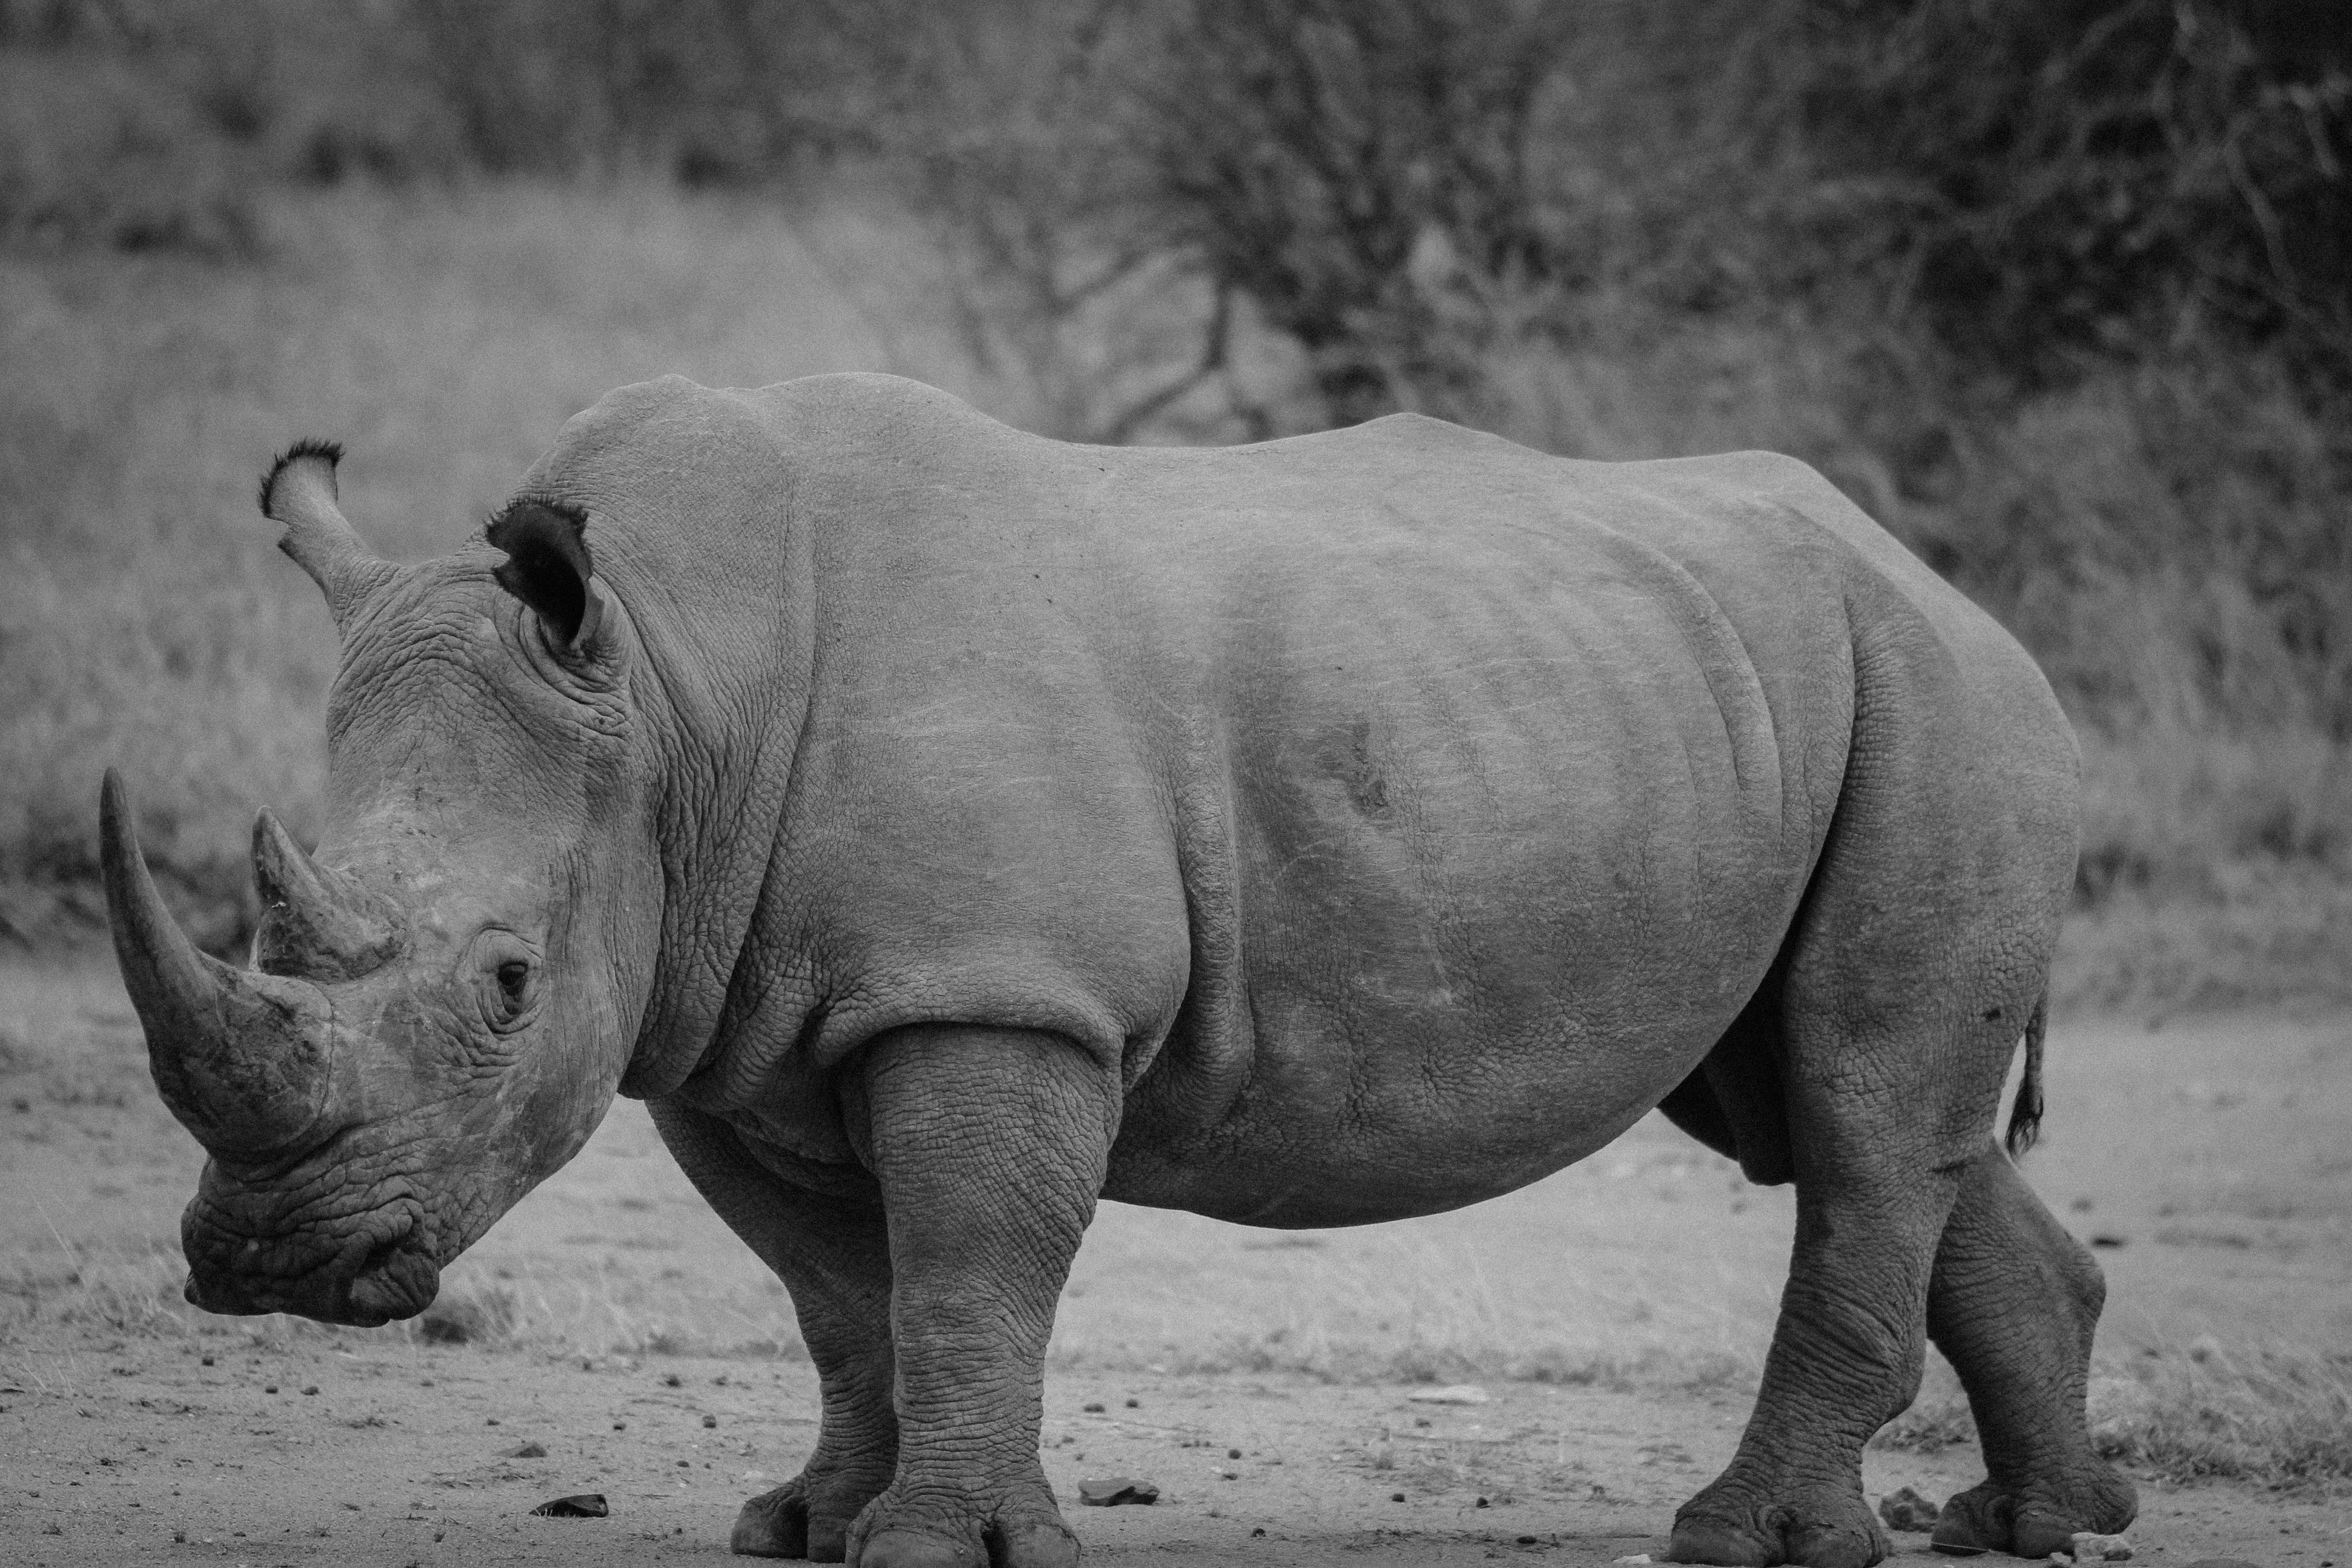
nature, black and white, animal, walk, wildlife, wild, zoo, park, mammal, monochrome, fauna, calf, rhino, bull, rhinoceros, big, large, safari, african elephant, kruger, monochrome photography